Panathinaikos F.C.

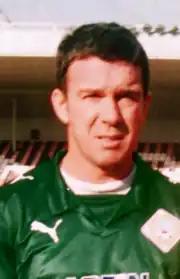
Dimitris Saravakos (2009). Top scorer in the 1987–88 UEFA Cup, one of the best players in the club's history and Greek football.

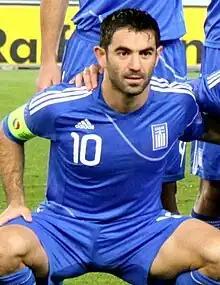
Giorgos Karagounis, captain of Panathinaikos and the Greece national football team.

Panathinaikos won undefeated the Championship of 1929–30 under the guidance of József Künsztler and Angelos Messaris as the team's star player. Other notable players of this "Belle Époque" period of the team were Antonis Migiakis, Diomidis Symeonidis, Mimis Pierrakos and Stefanos Pierrakos, among others. They thrashed rivals Olympiacos 8–2, a result that still remains the biggest win either team has achieved against its rival, with Messaris scoring three goals. The team also defeated Aris 1–4 away in Thessaloniki. Messaris, who scored again three goals, became a hero and chant for the fans.